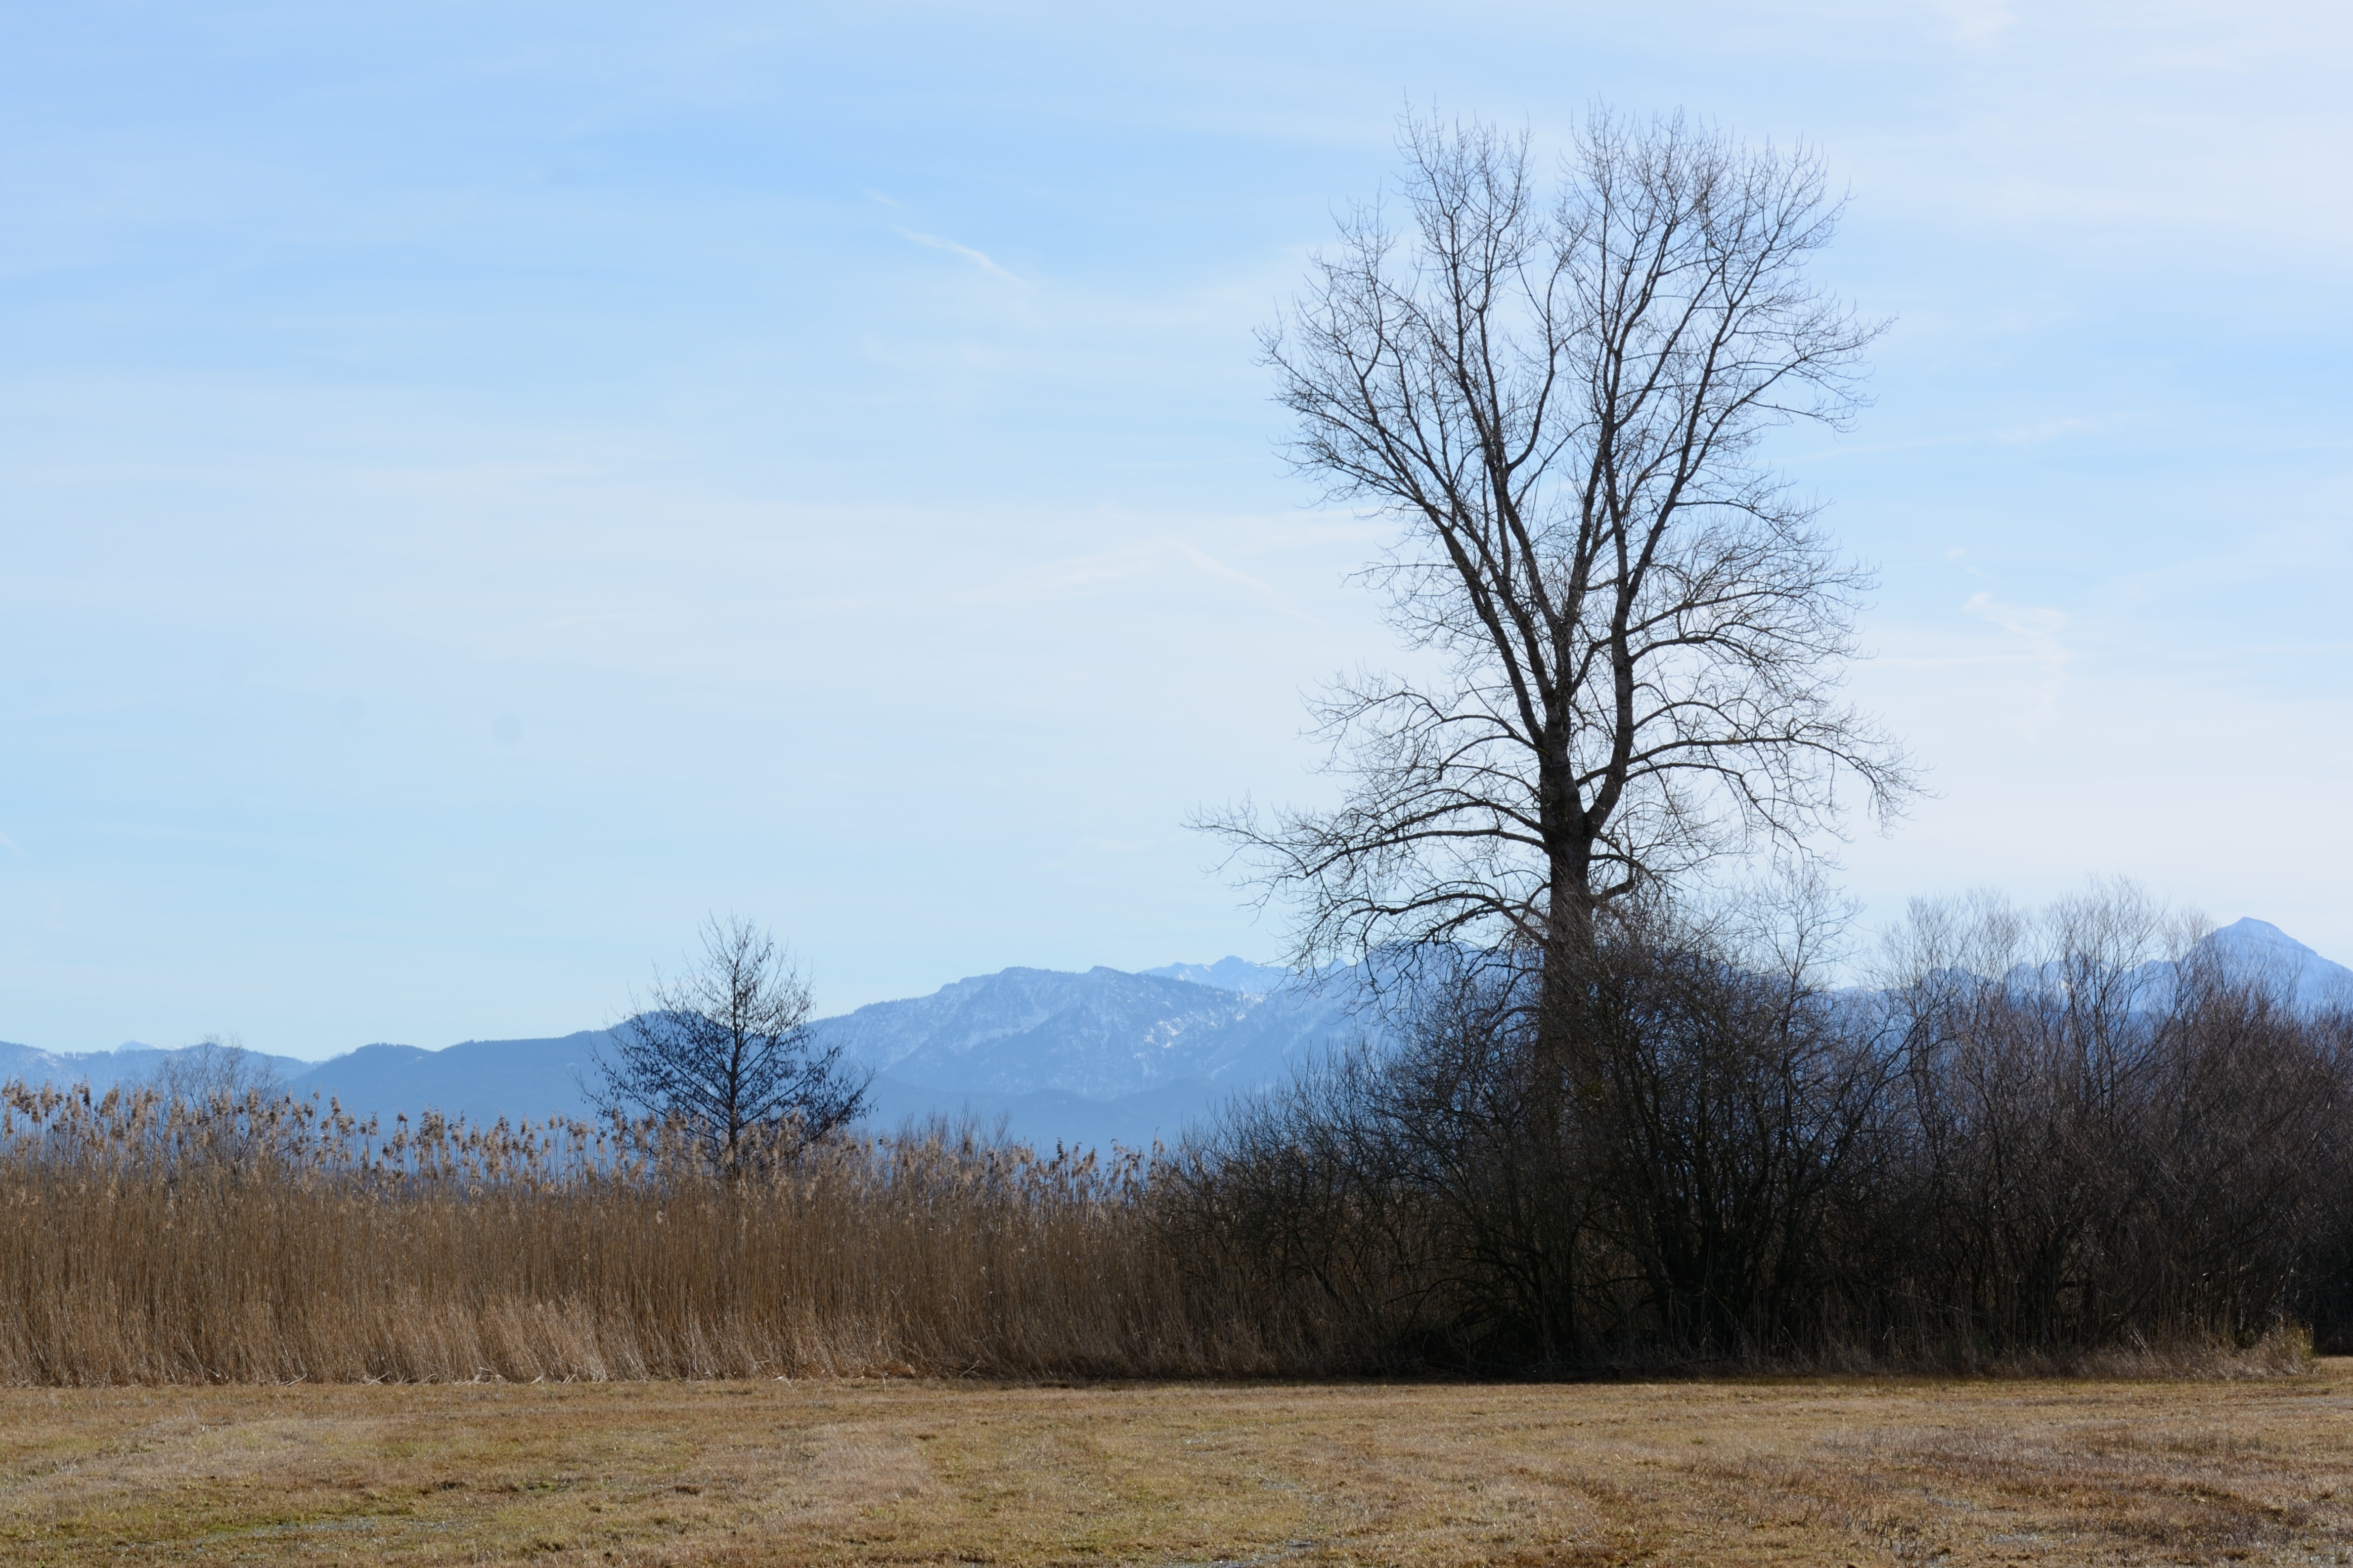
landscape, tree, nature, forest, grass, wilderness, mountain, winter, cloud, plant, sky, field, meadow, prairie, morning, hill, wind, reed, autumn, season, savanna, plain, bank, mountains, grassland, bavaria, habitat, ecosystem, rural area, individually, chiemsee, natural environment, atmospheric phenomenon, grass family, woody plant